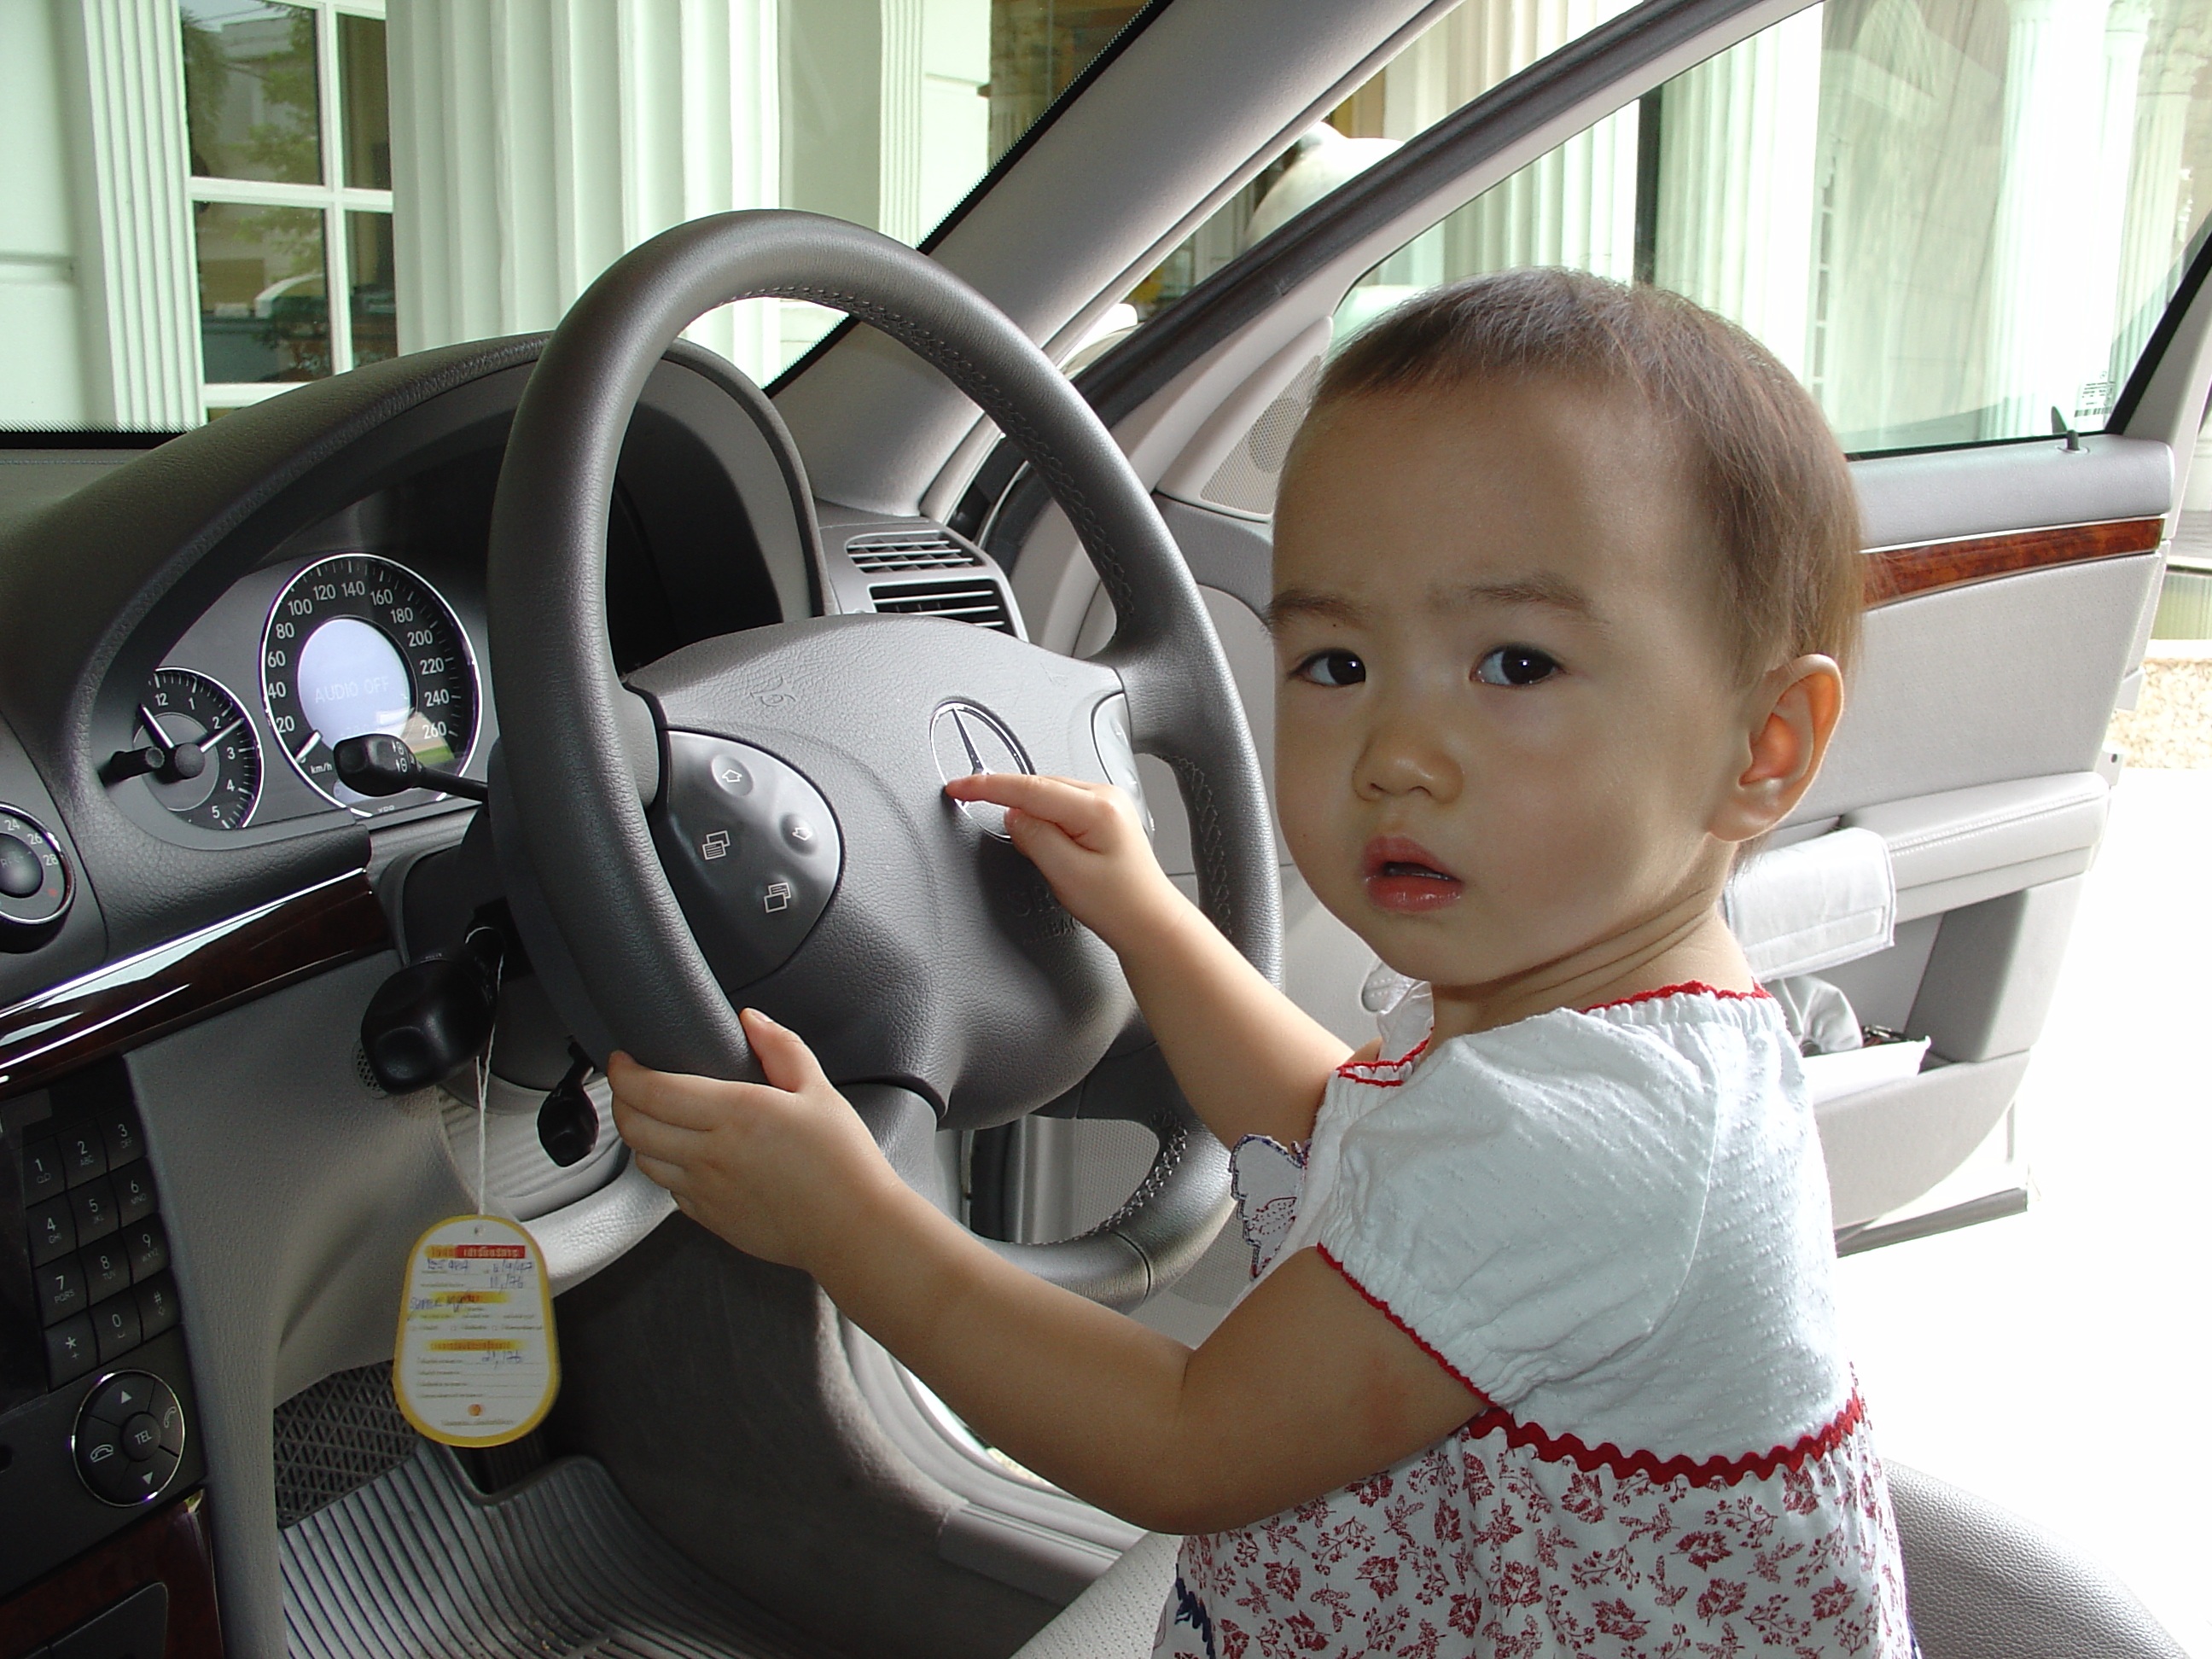
girl, car, wheel, driving, asia, child, steering wheel, thailand, product, infant, minivan, car seat